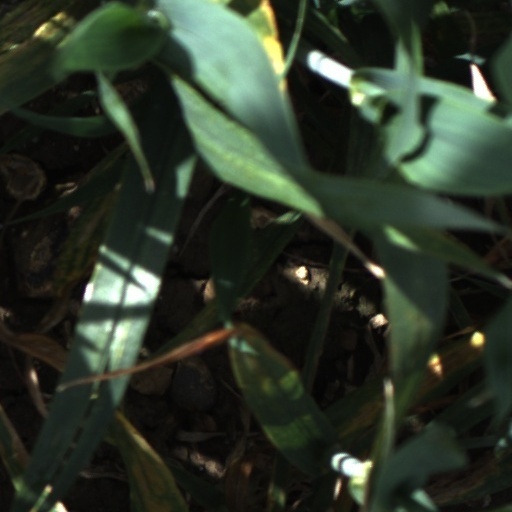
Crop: wheat